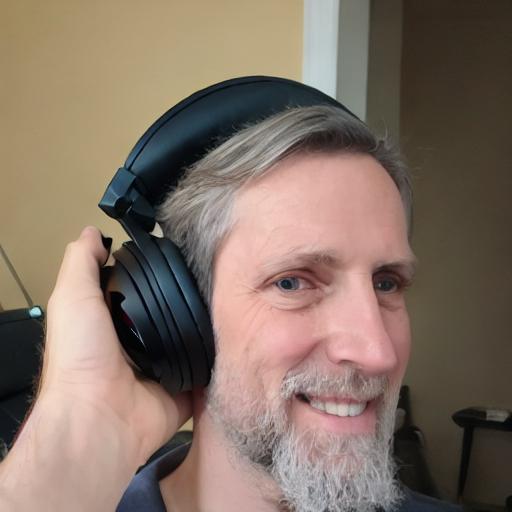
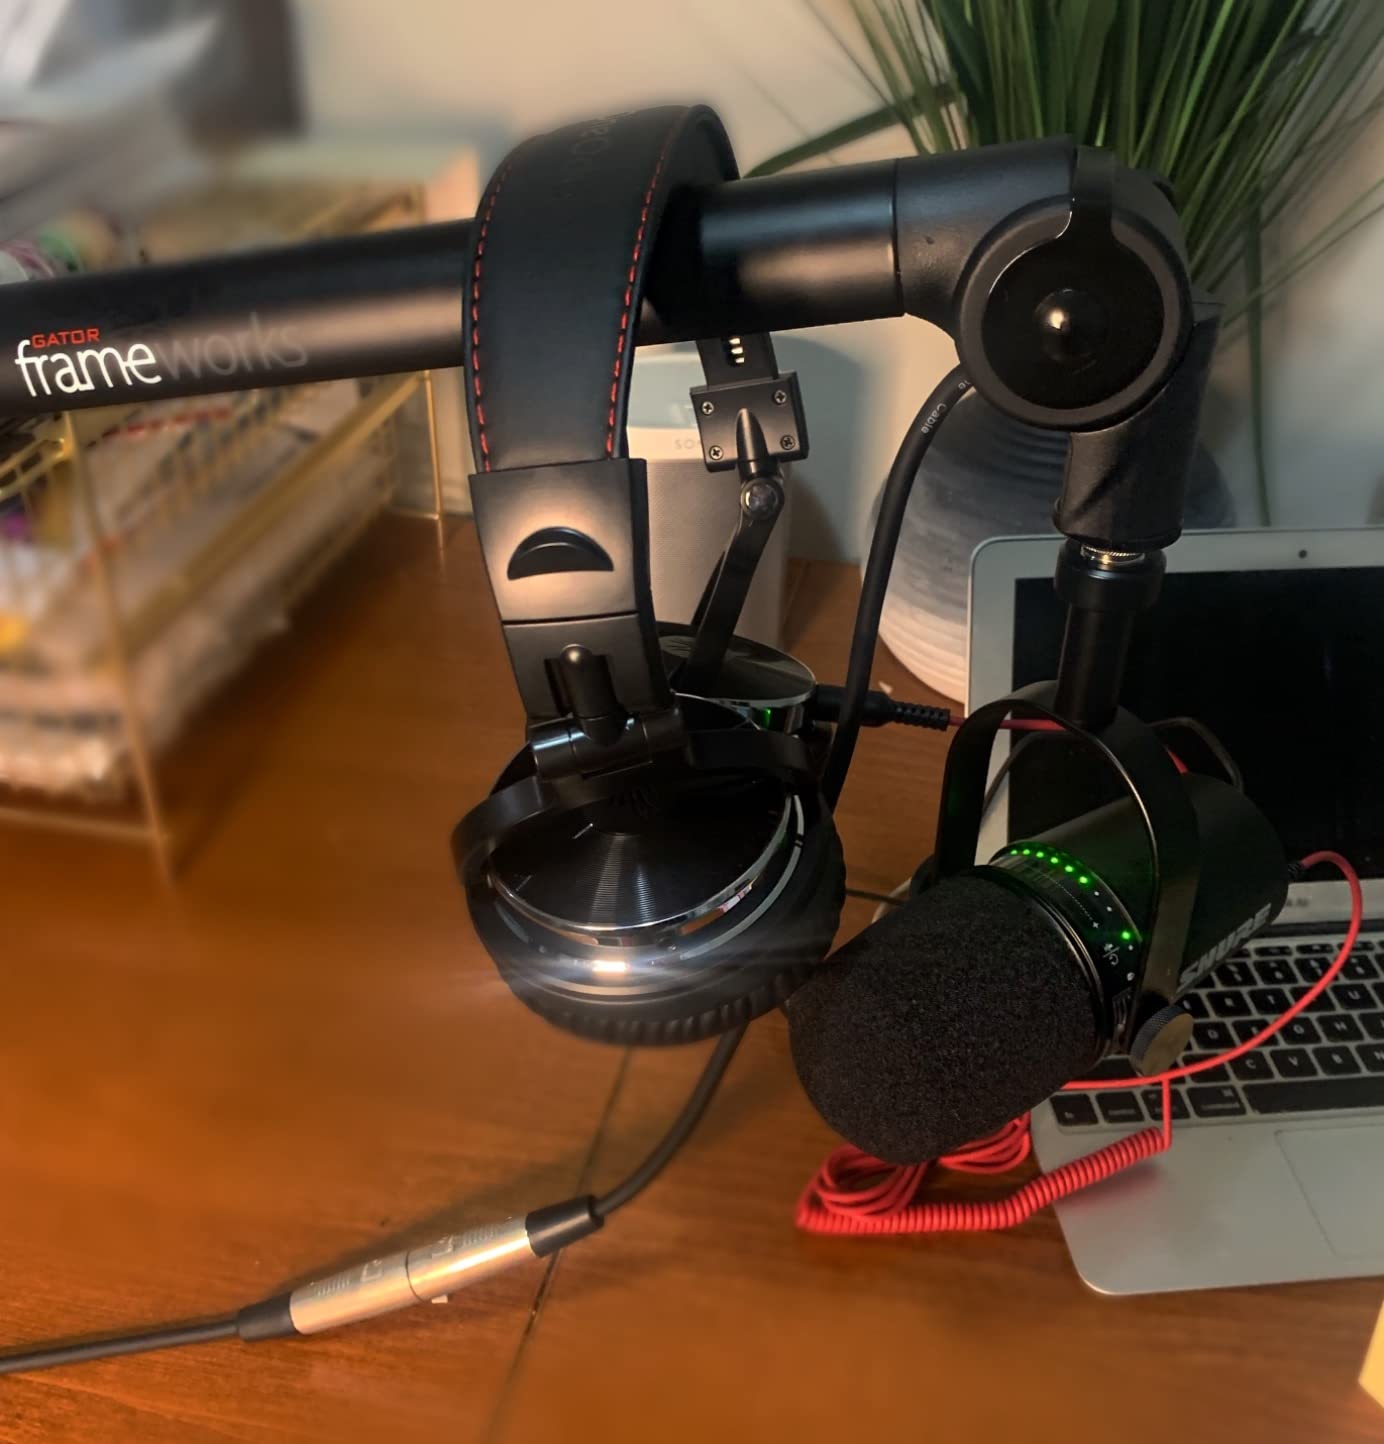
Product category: headphones
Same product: no